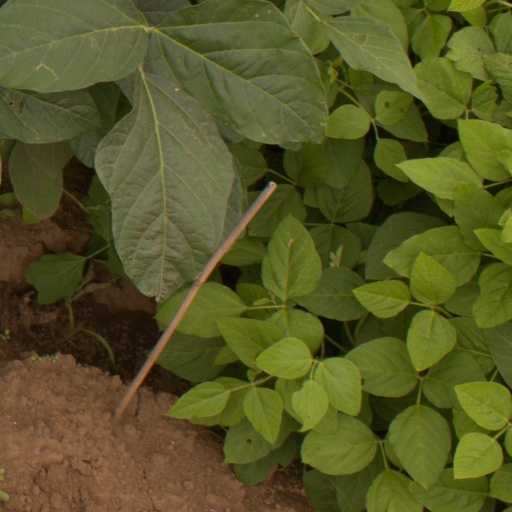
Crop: soybean